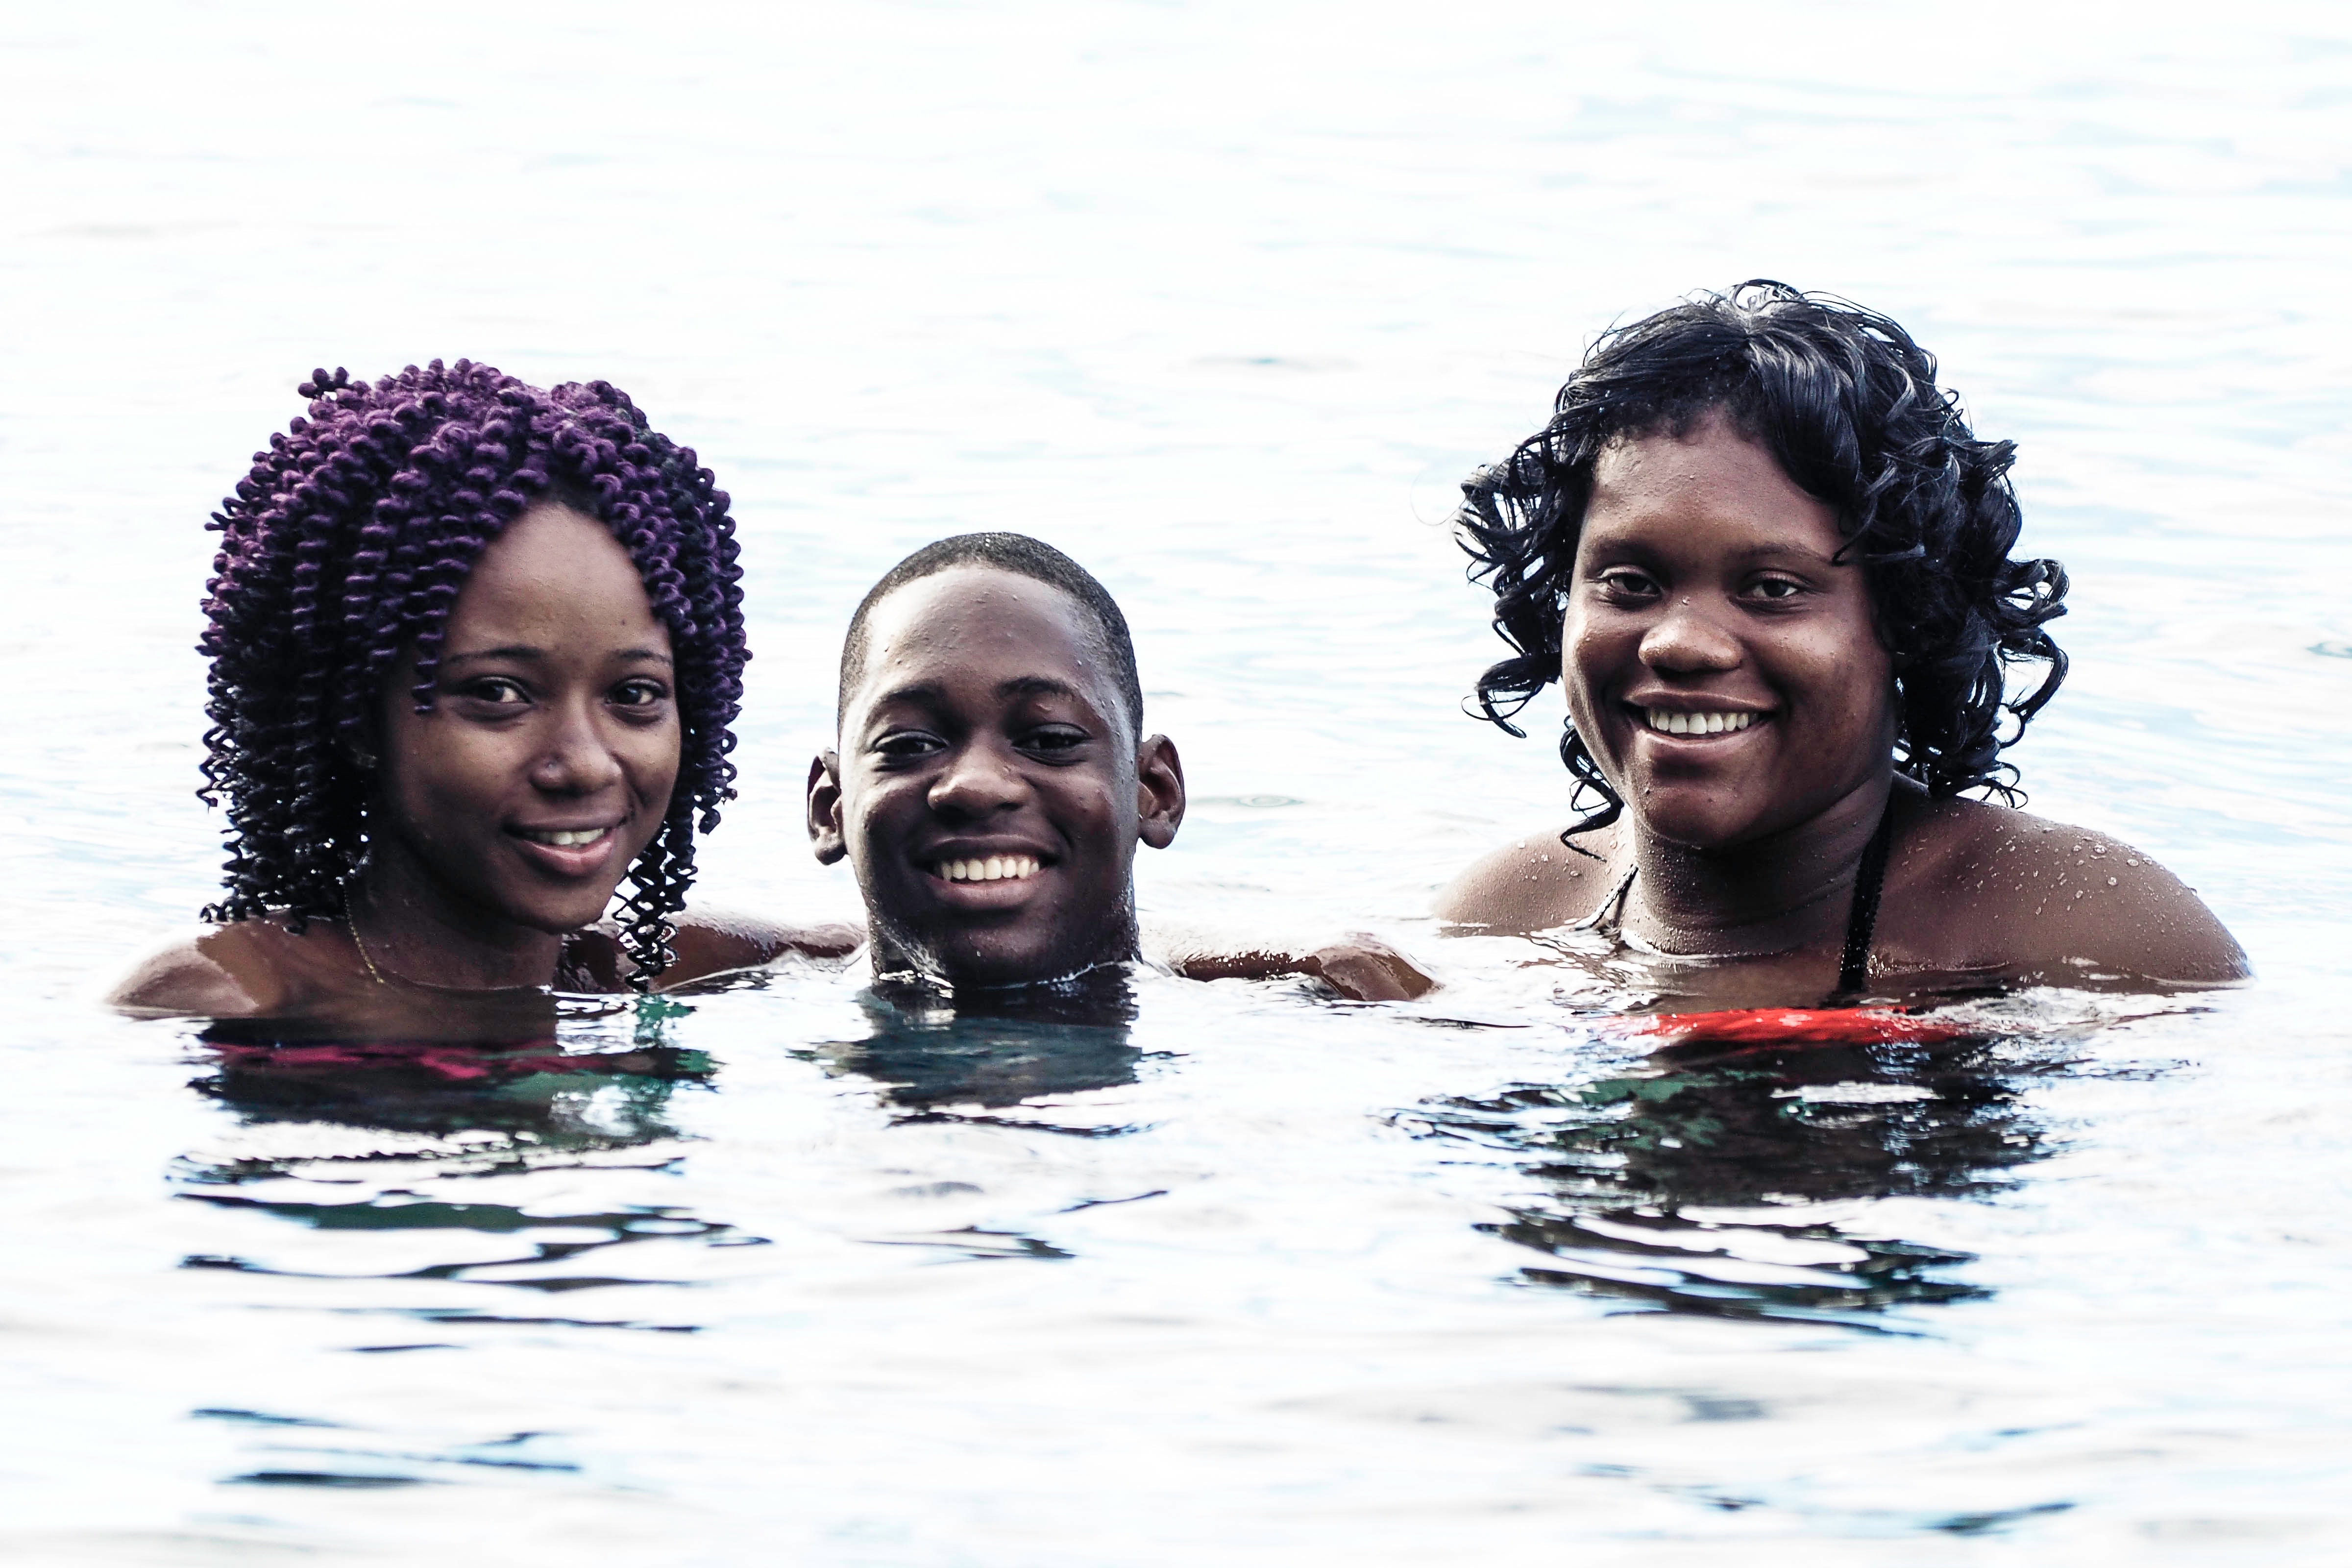
hair, face, water, facial expression, people, fun, skin, head, smile, vacation, friendship, black hair, leisure, recreation, happy, summer, adaptation, photography, bathing, swimming pool, swimming